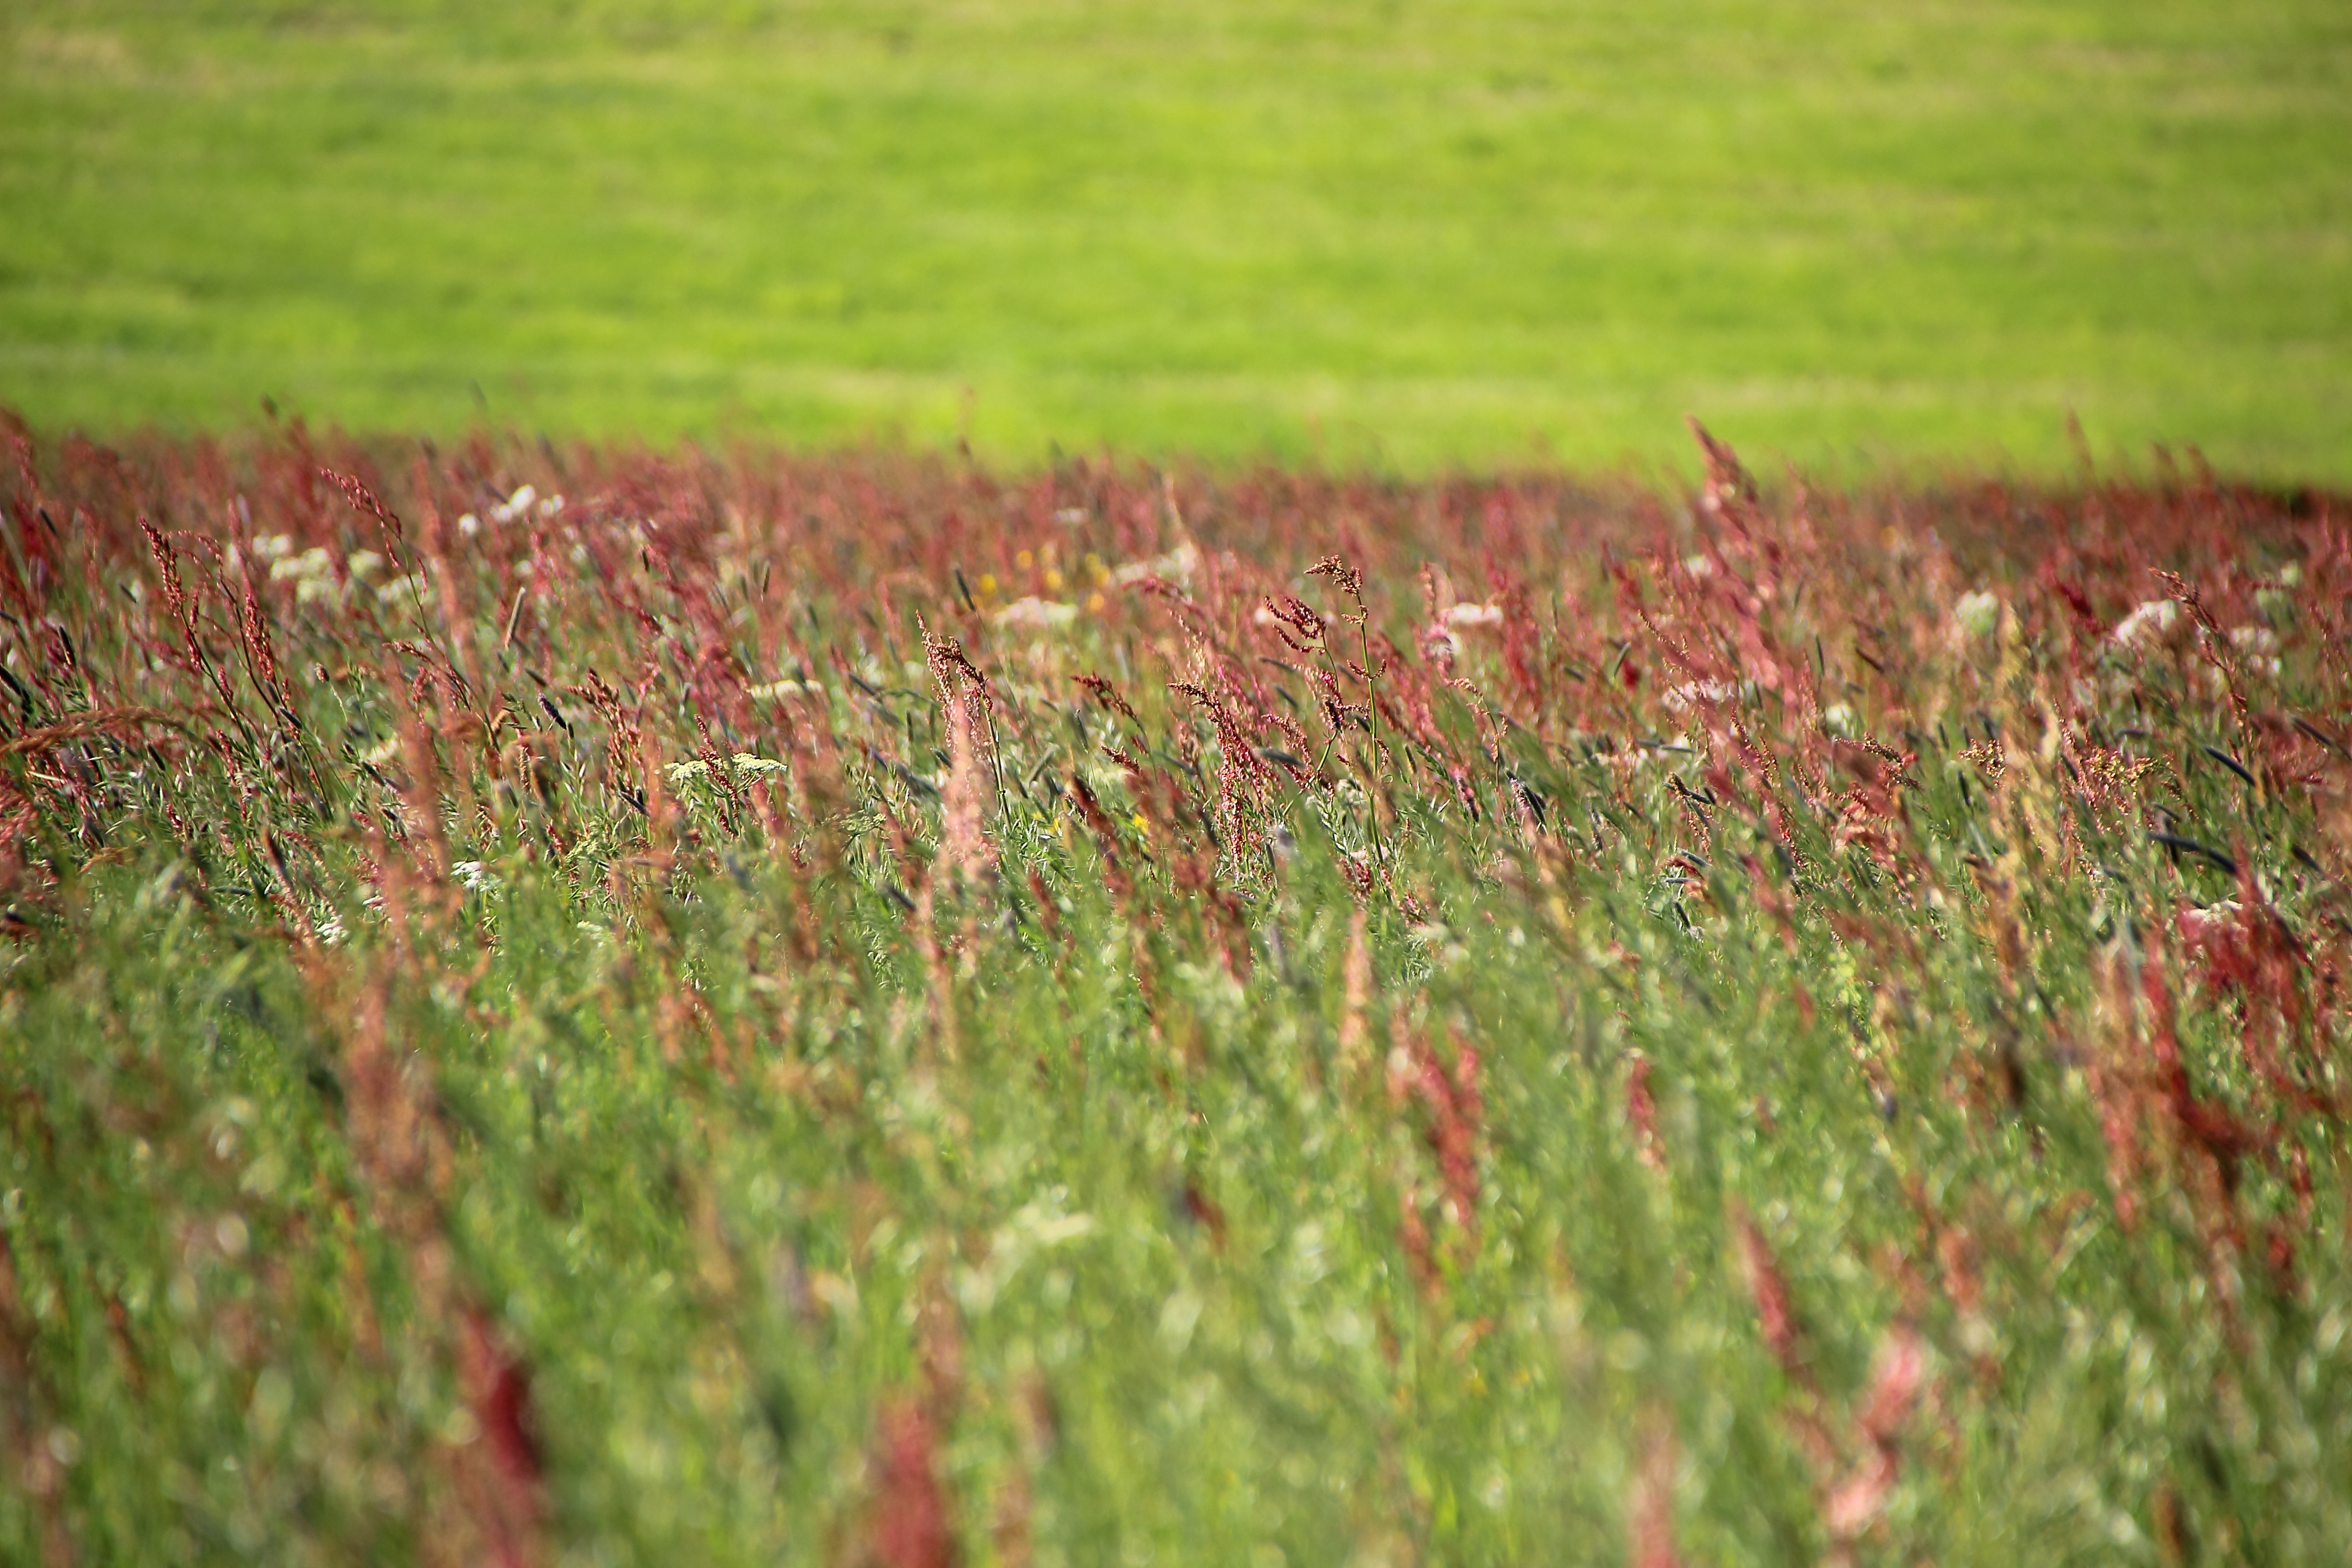
nature, grass, plant, field, lawn, meadow, prairie, leaf, flower, allergy, spring, green, pasture, autumn, soil, agriculture, flora, wildflower, blade of grass, grassland, vegetation, shrub, wetland, woodland, habitat, flower meadow, grasses, rural area, halme, hay fever, natural environment, grass family